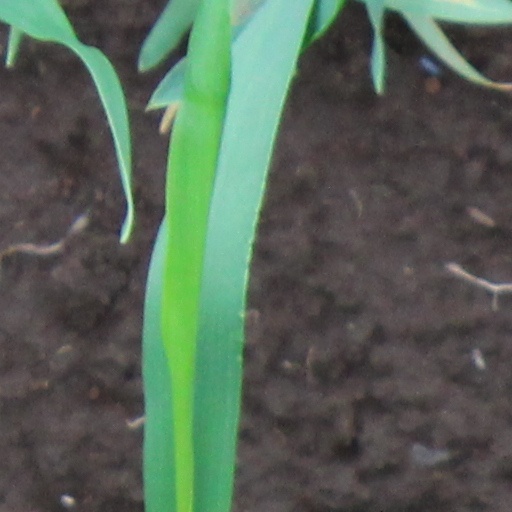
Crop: wheat